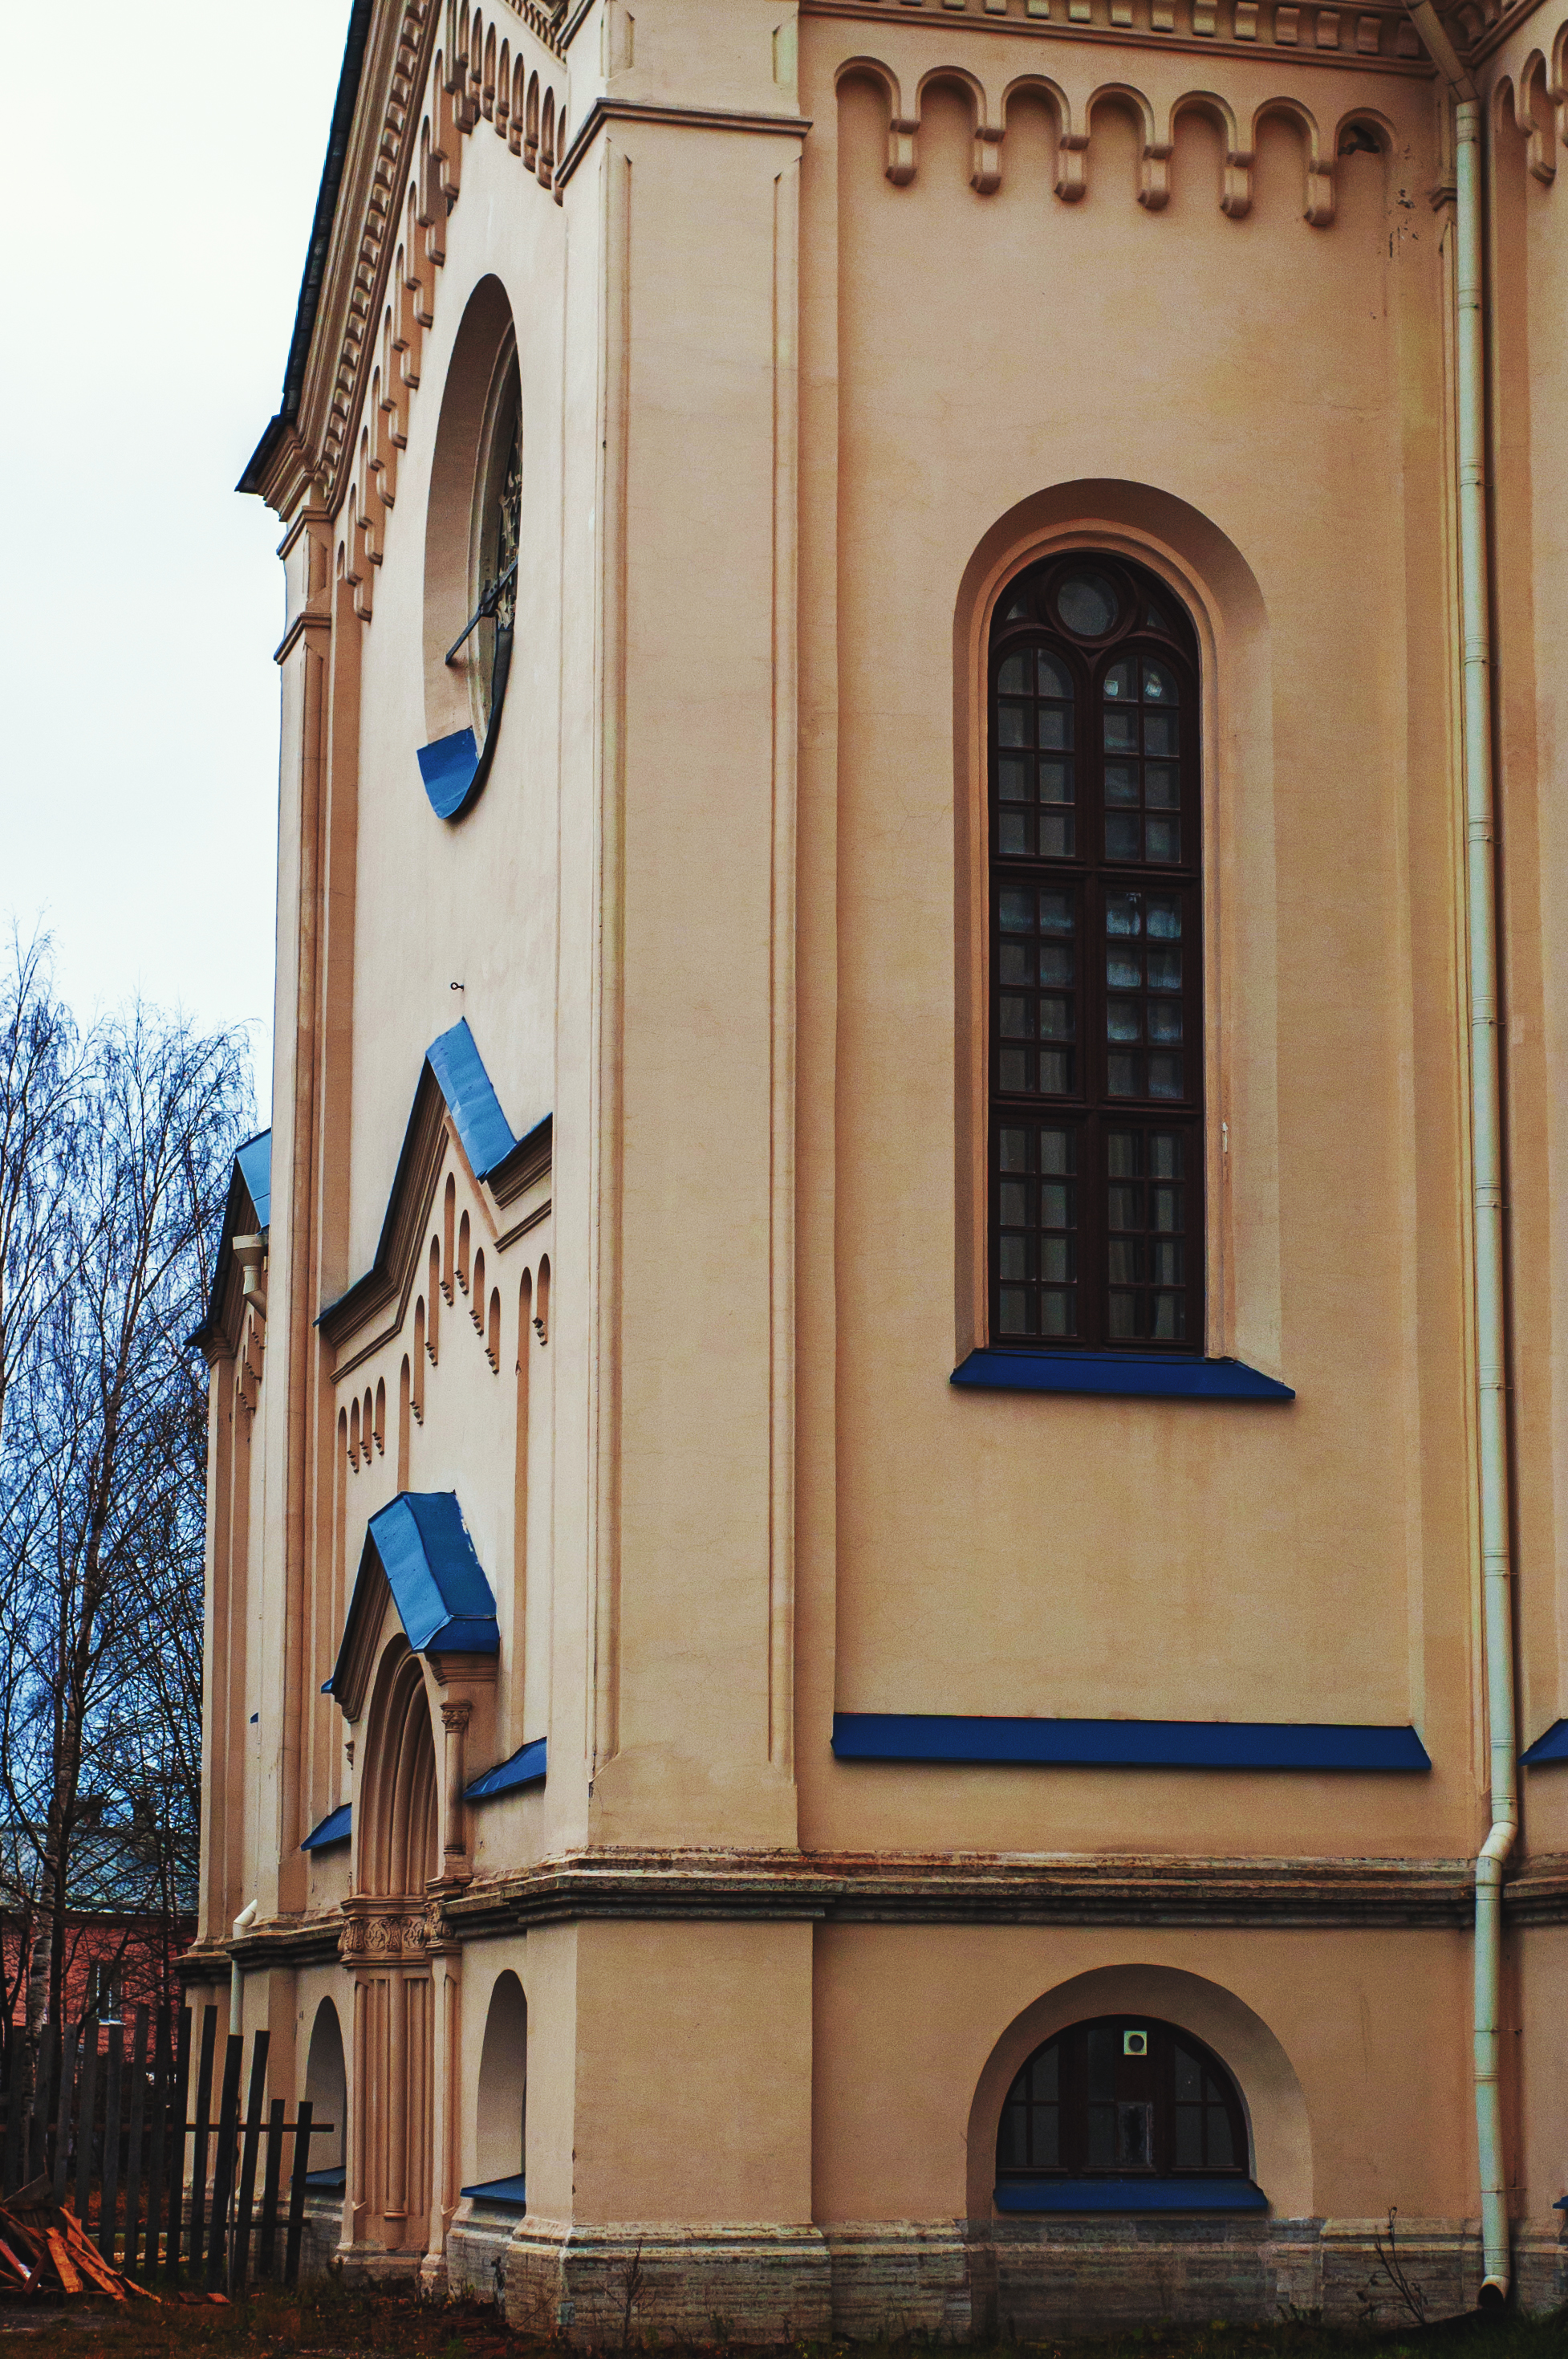
images, azure, window, architecture, building, wall, facade, landmark, tree, city, sky, arch, medieval architecture, chapel, steeple, electric blue, church, parish, roof, symmetry, classical architecture, town, place of worship, religious institute, holy places, convent, spanish missions in california, bell tower, cathedral, spire, monastery, history